Christian Friedrich Nasse

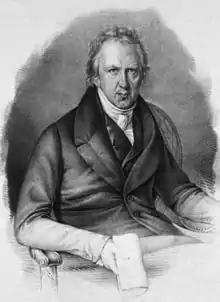

Christian Friedrich Nasse (18 April 1778 – 18 April 1851) was a German physician and psychiatrist born in Bielefeld.